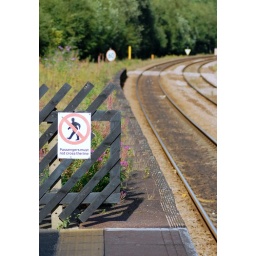
humourous sign in a train station somewhere in england. i cannot remember where.